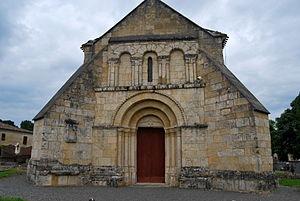
Église de Sainte-Colombe
Sainte-Colombe est une commune du Sud-Ouest de la France, située dans le département de la Gironde, en région Nouvelle-Aquitaine.
L'église Sainte-Colombe est une église catholique romane du XIIᵉ siècle située dans la commune de Sainte-Colombe, dans le département de la Gironde, en France.